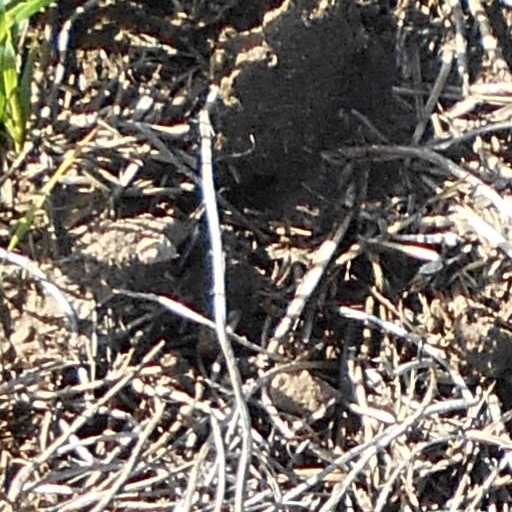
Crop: wheat